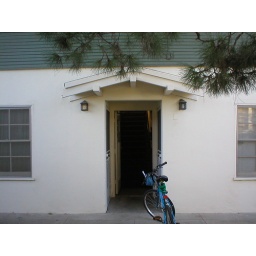
to the building with the apartment--that's my bike in front